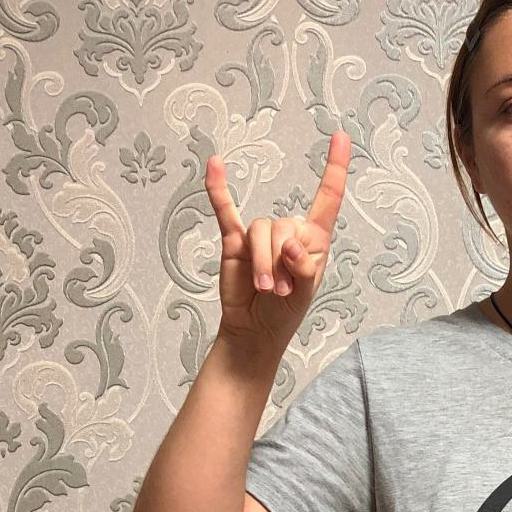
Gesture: rock